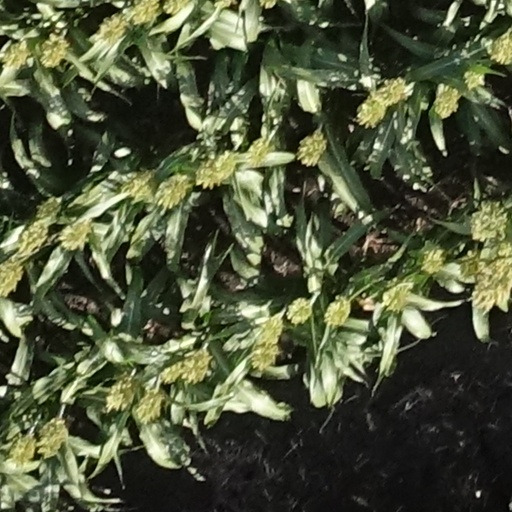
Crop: sorghum